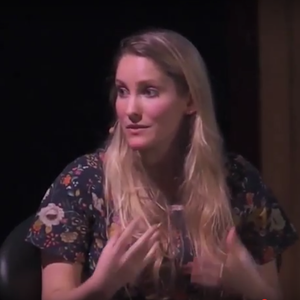
Laura Bates BEM FRSL est une écrivaine féministe britannique. Elle fonde le site internet Everyday Sexism Project en avril 2012. Son premier livre, Everyday Sexism, est publié en 2014.